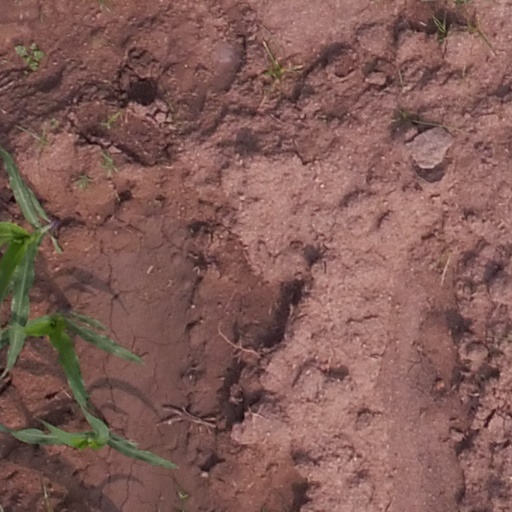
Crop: maize; corn